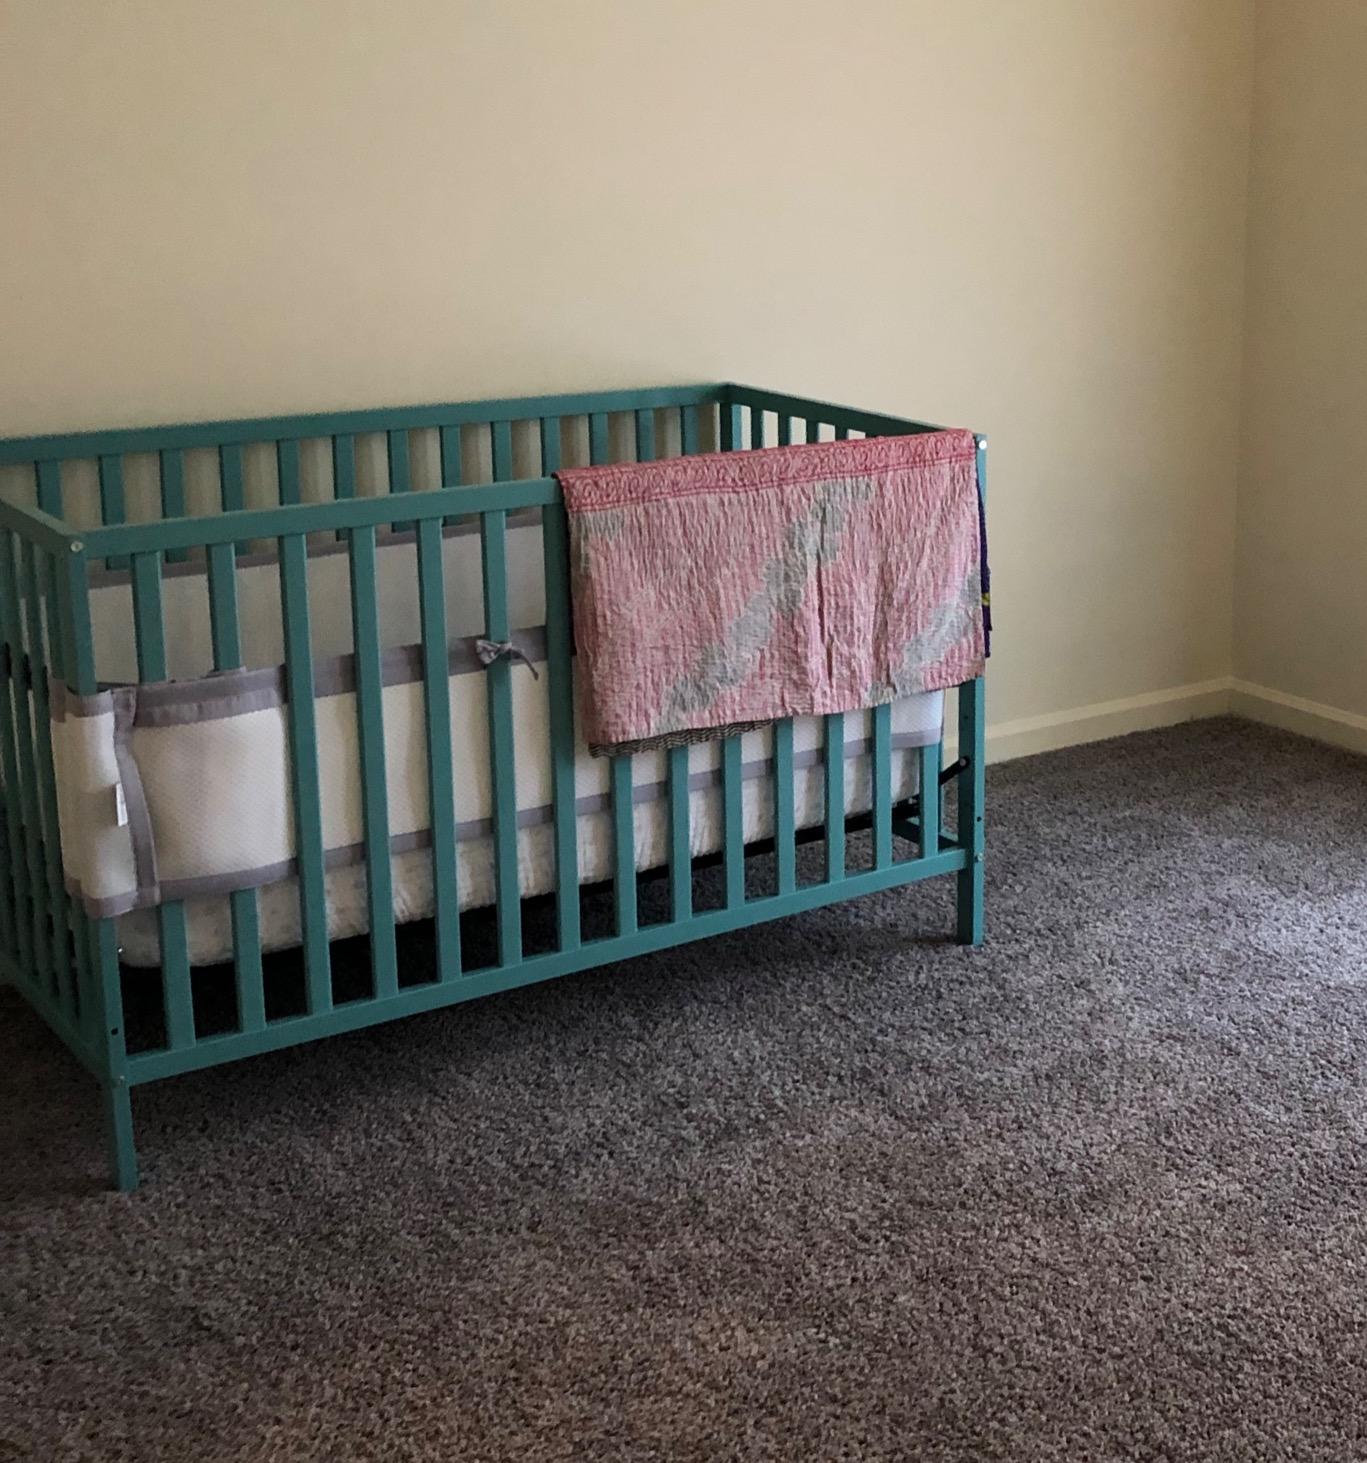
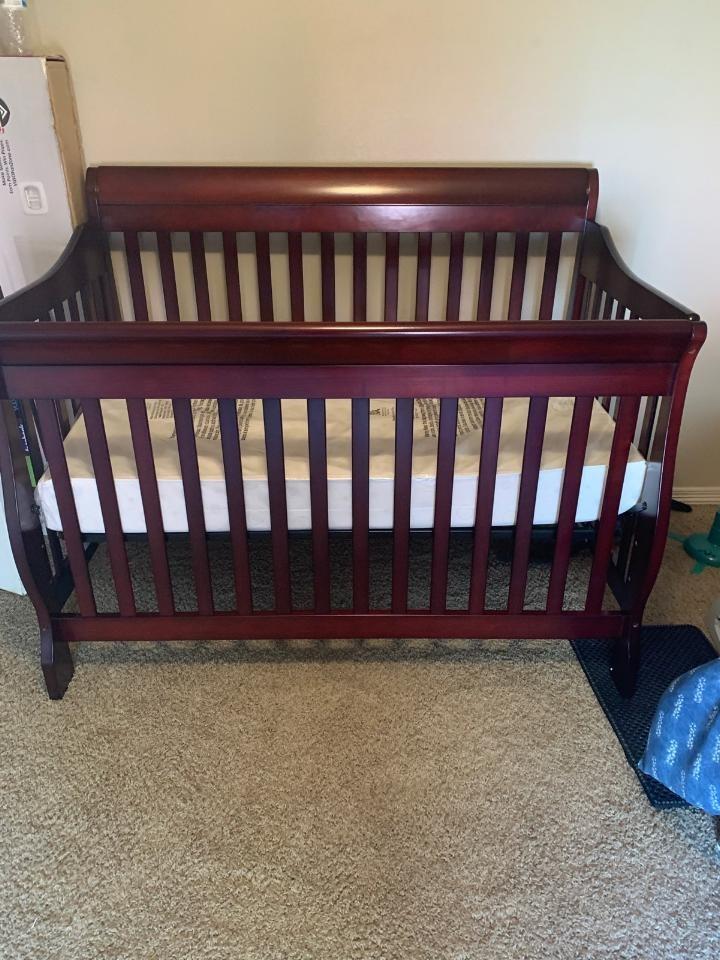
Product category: products_crib
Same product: no